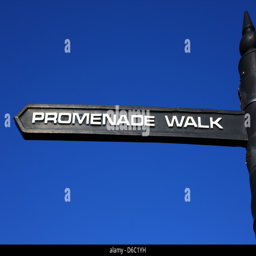
sign against a deep blue sky